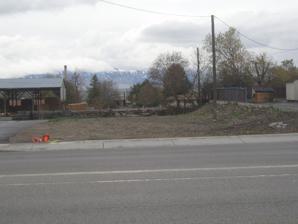
Building: Plant Auto Company Building
Country: United States of America
Year built: 1916
United States historic place Plant Auto Company Building Formerly listed on the U.S. National Register of Historic Places Show map of Utah Show map of the United States Location 38 South 200 West (UT 91), Richmond, Utah Coordinates 41°55′20″N 111°48′51″W / 41.92222°N 111.81417°W / 41.92222; -111.81417 ( Plant Auto Company Building ) Area less than one acre Built 1916 Architectural style Late Victorian MPS Richmond, Utah MPS NRHP reference No. 04001129 Significant dates Added to NRHP October 8, 2004 Removed from NRHP March 26, 2018 The Plant Auto Company Building was a building at 38 South 200 West ( State Route 91 ) in Richmond, Utah which was built in 1916.  It was listed on the National Register of Historic Places in 2004, but was later demolished, and it has been delisted from the National Register. Site of former building This one-part Victorian Eclectic commercial block was built in 1916 and housed the first automobile repair shop in Richmond. It is no longer standing. References